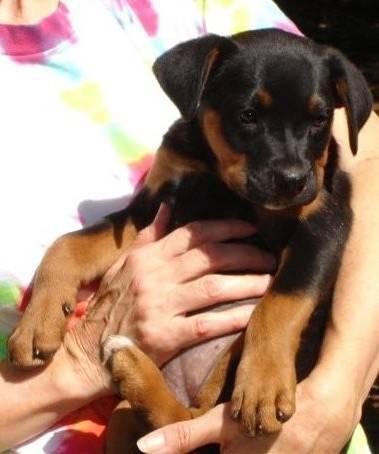
dog